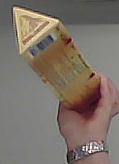
Product: toblerone_white